Tet Offensive

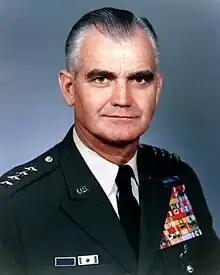
General William C. Westmoreland, COMUSMACV

Provided with an enemy intelligence windfall accrued during Operations Cedar Falls and Junction City, the CIA members of the group believed that the number of VC guerrillas, irregulars, and cadre within the South could be as high as 430,000. The MACV Combined Intelligence Center, on the other hand, maintained that the number could be no more than 300,000. Westmoreland was deeply concerned about the possible perceptions of the American public to such an increased estimate since communist troop strength was routinely provided to reporters during press briefings. According to MACV's chief of intelligence, General Joseph A. McChristian, the new figures "would create a political bombshell", since they were positive proof that the North Vietnamese "had the capability and the will to continue a protracted war of attrition".